Saša Vasiljević

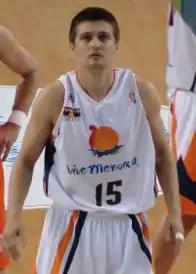
in 2007

Saša Vasiljević (born March 23, 1979) is a retired professional basketball player. He represented Bosnia and Herzegovina internationally.